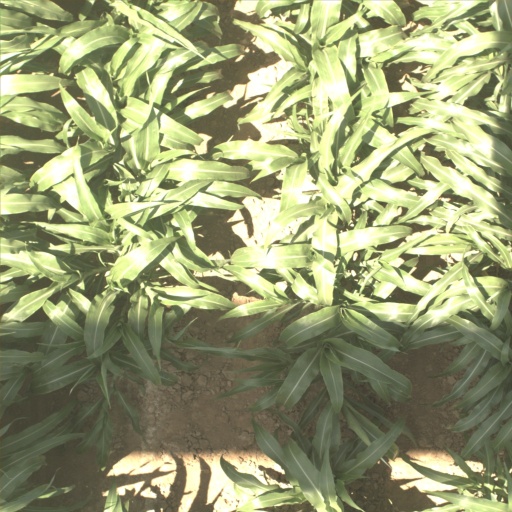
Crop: sorghum